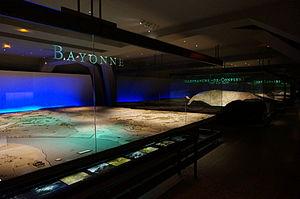
Présenté au Musée des Plans-Reliefs.
Le musée des Plans-reliefs présente une collection unique au monde de plans-reliefs des places fortes qui date, pour l'essentiel, du XVIIᵉ siècle au XIXᵉ siècle. Il est situé à l'hôtel des Invalides dans le 7ᵉ arrondissement de Paris.